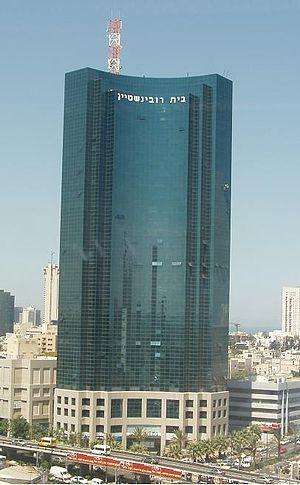
La Rubinstein House est un gratte-ciel de bureaux construit à Tel Aviv en Israël de 1997 à 1999.
Depuis la construction de la Tour Shalom Meir en 1965, 85 immeubles de 100 mètres de hauteur et plus ont été construits dans l'agglomération de Tel Aviv en Israël soit presque autant que dans la France entière. La majorité des gratte-ciel de l'agglomération de Tel Aviv ont été construits depuis l'an 2000 et beaucoup ont été construits à Ramat Gan. L'agglomération de Tel Aviv abrite la très grande majorité des gratte-ciel d’Israël. La Tour Elite deviendra la plus haute tour d'Israël et du Proche-orient en 2016.